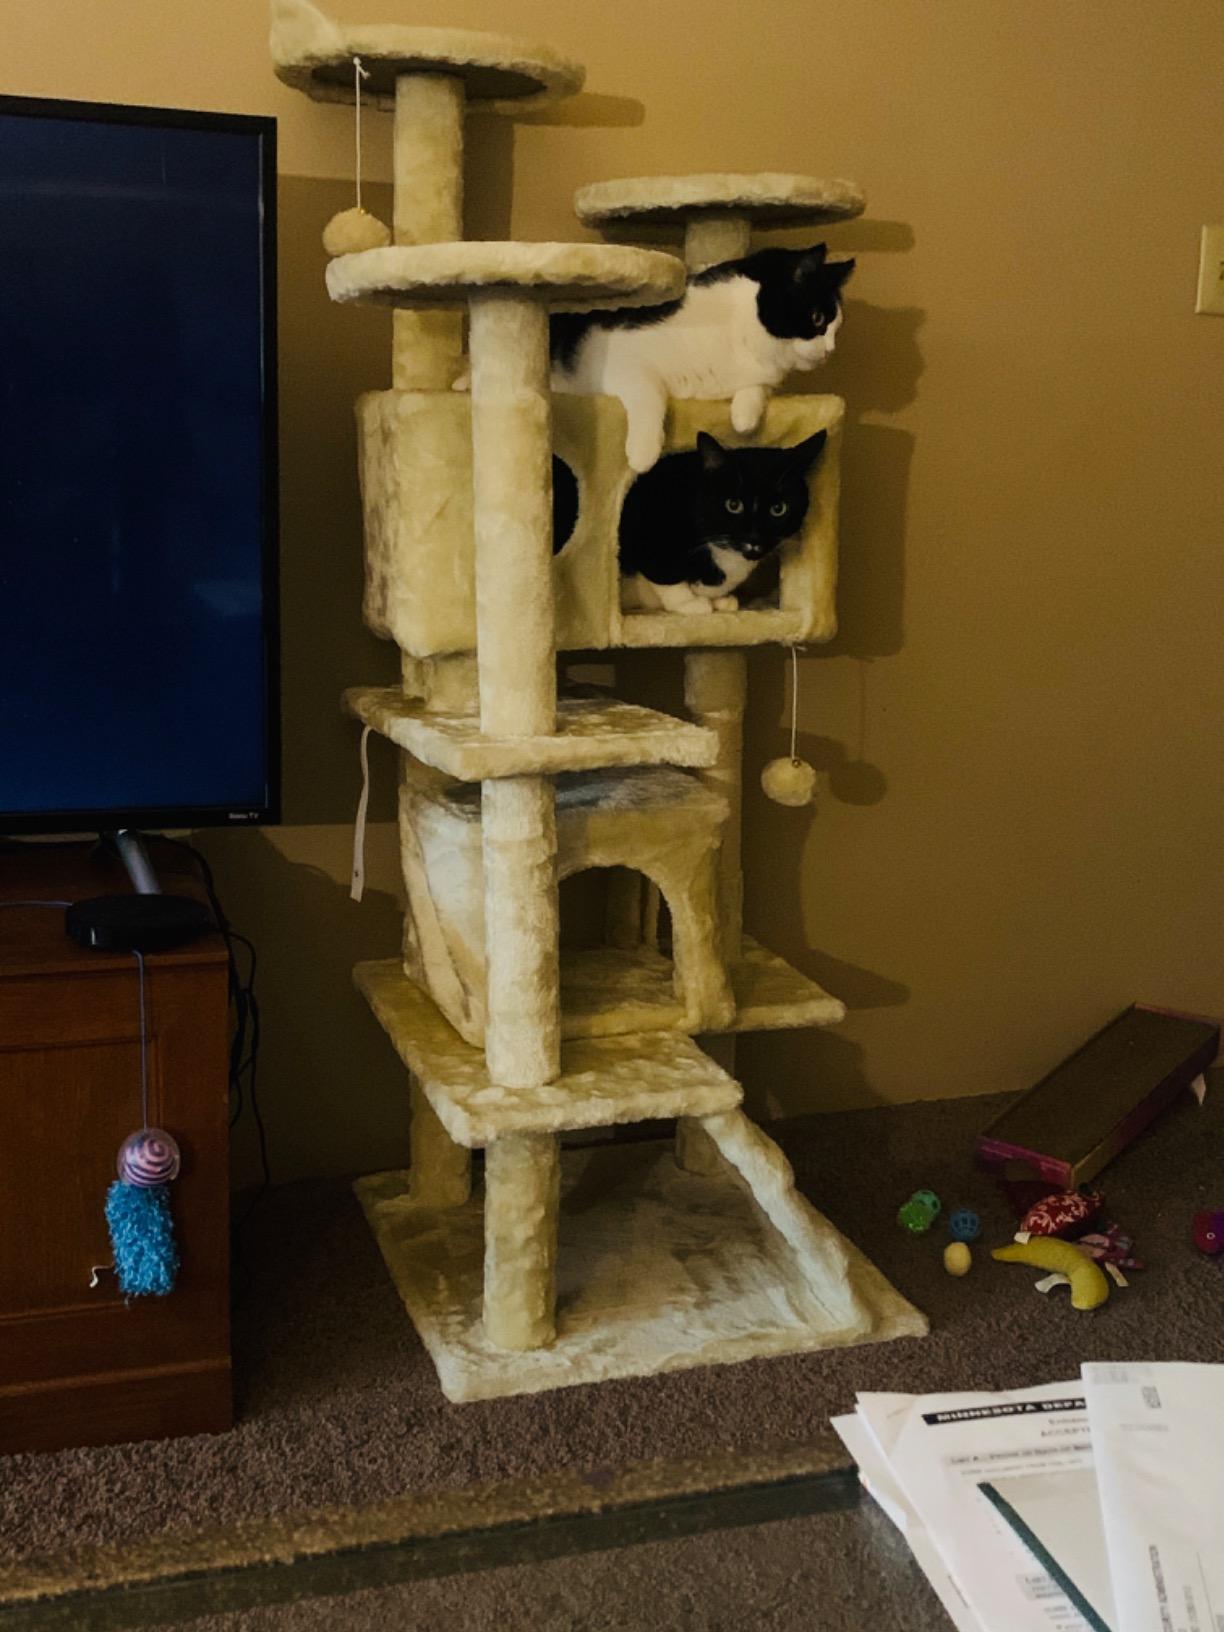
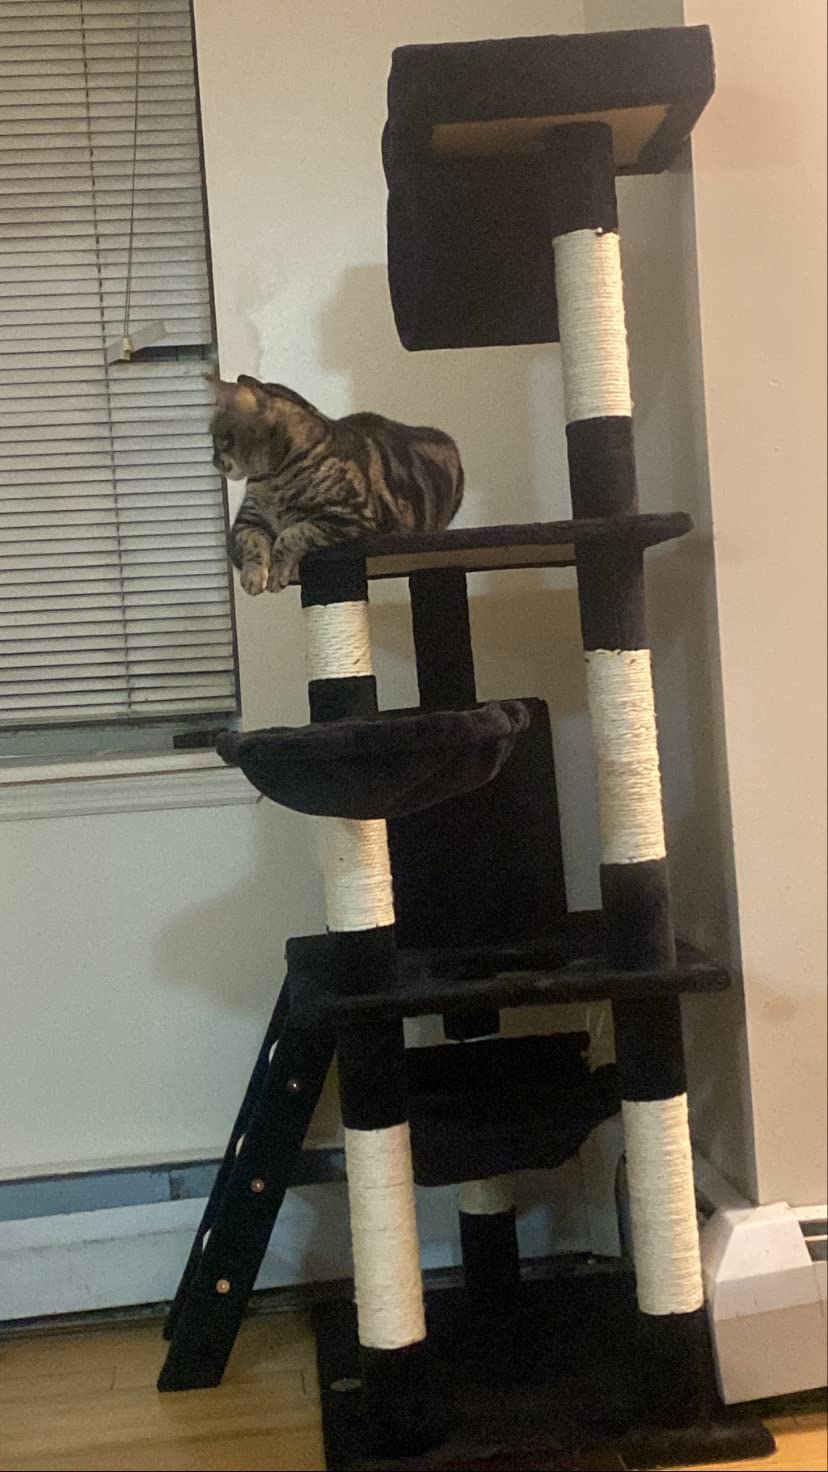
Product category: items_cat tree
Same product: no